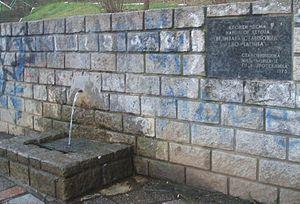
Miljakovac est un quartier de Belgrade, la capitale de la Serbie. Il est situé dans la municipalité urbaine de Rakovica. Au recensement de 2002, il comptait 18 890 habitants.